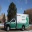
Label: ambulance